Christian Messenger

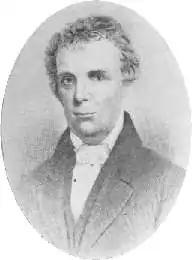
Barton W. Stone

From the beginning of the movement, the free exchange of ideas among the people was fostered by the journals published by its leaders. Alexander Campbell published the "Christian Baptist" and the "Millennial Harbinger" while Stone published the "Christian Messenger". The first issue was printed in November 1826, and early themes included opposition to sectarianism, Christian liberty, and the right of individual Christians to read and interpret the Bible for themselves independently of any creeds. Stone also stressed the need for Christian unity based on the New Testament alone. The cornerstone for the Stone movement was Christian freedom, which led them to a rejection of all the historical creeds, traditions and theological systems that had developed over time and a focus on a primitive Christianity based on the Bible.